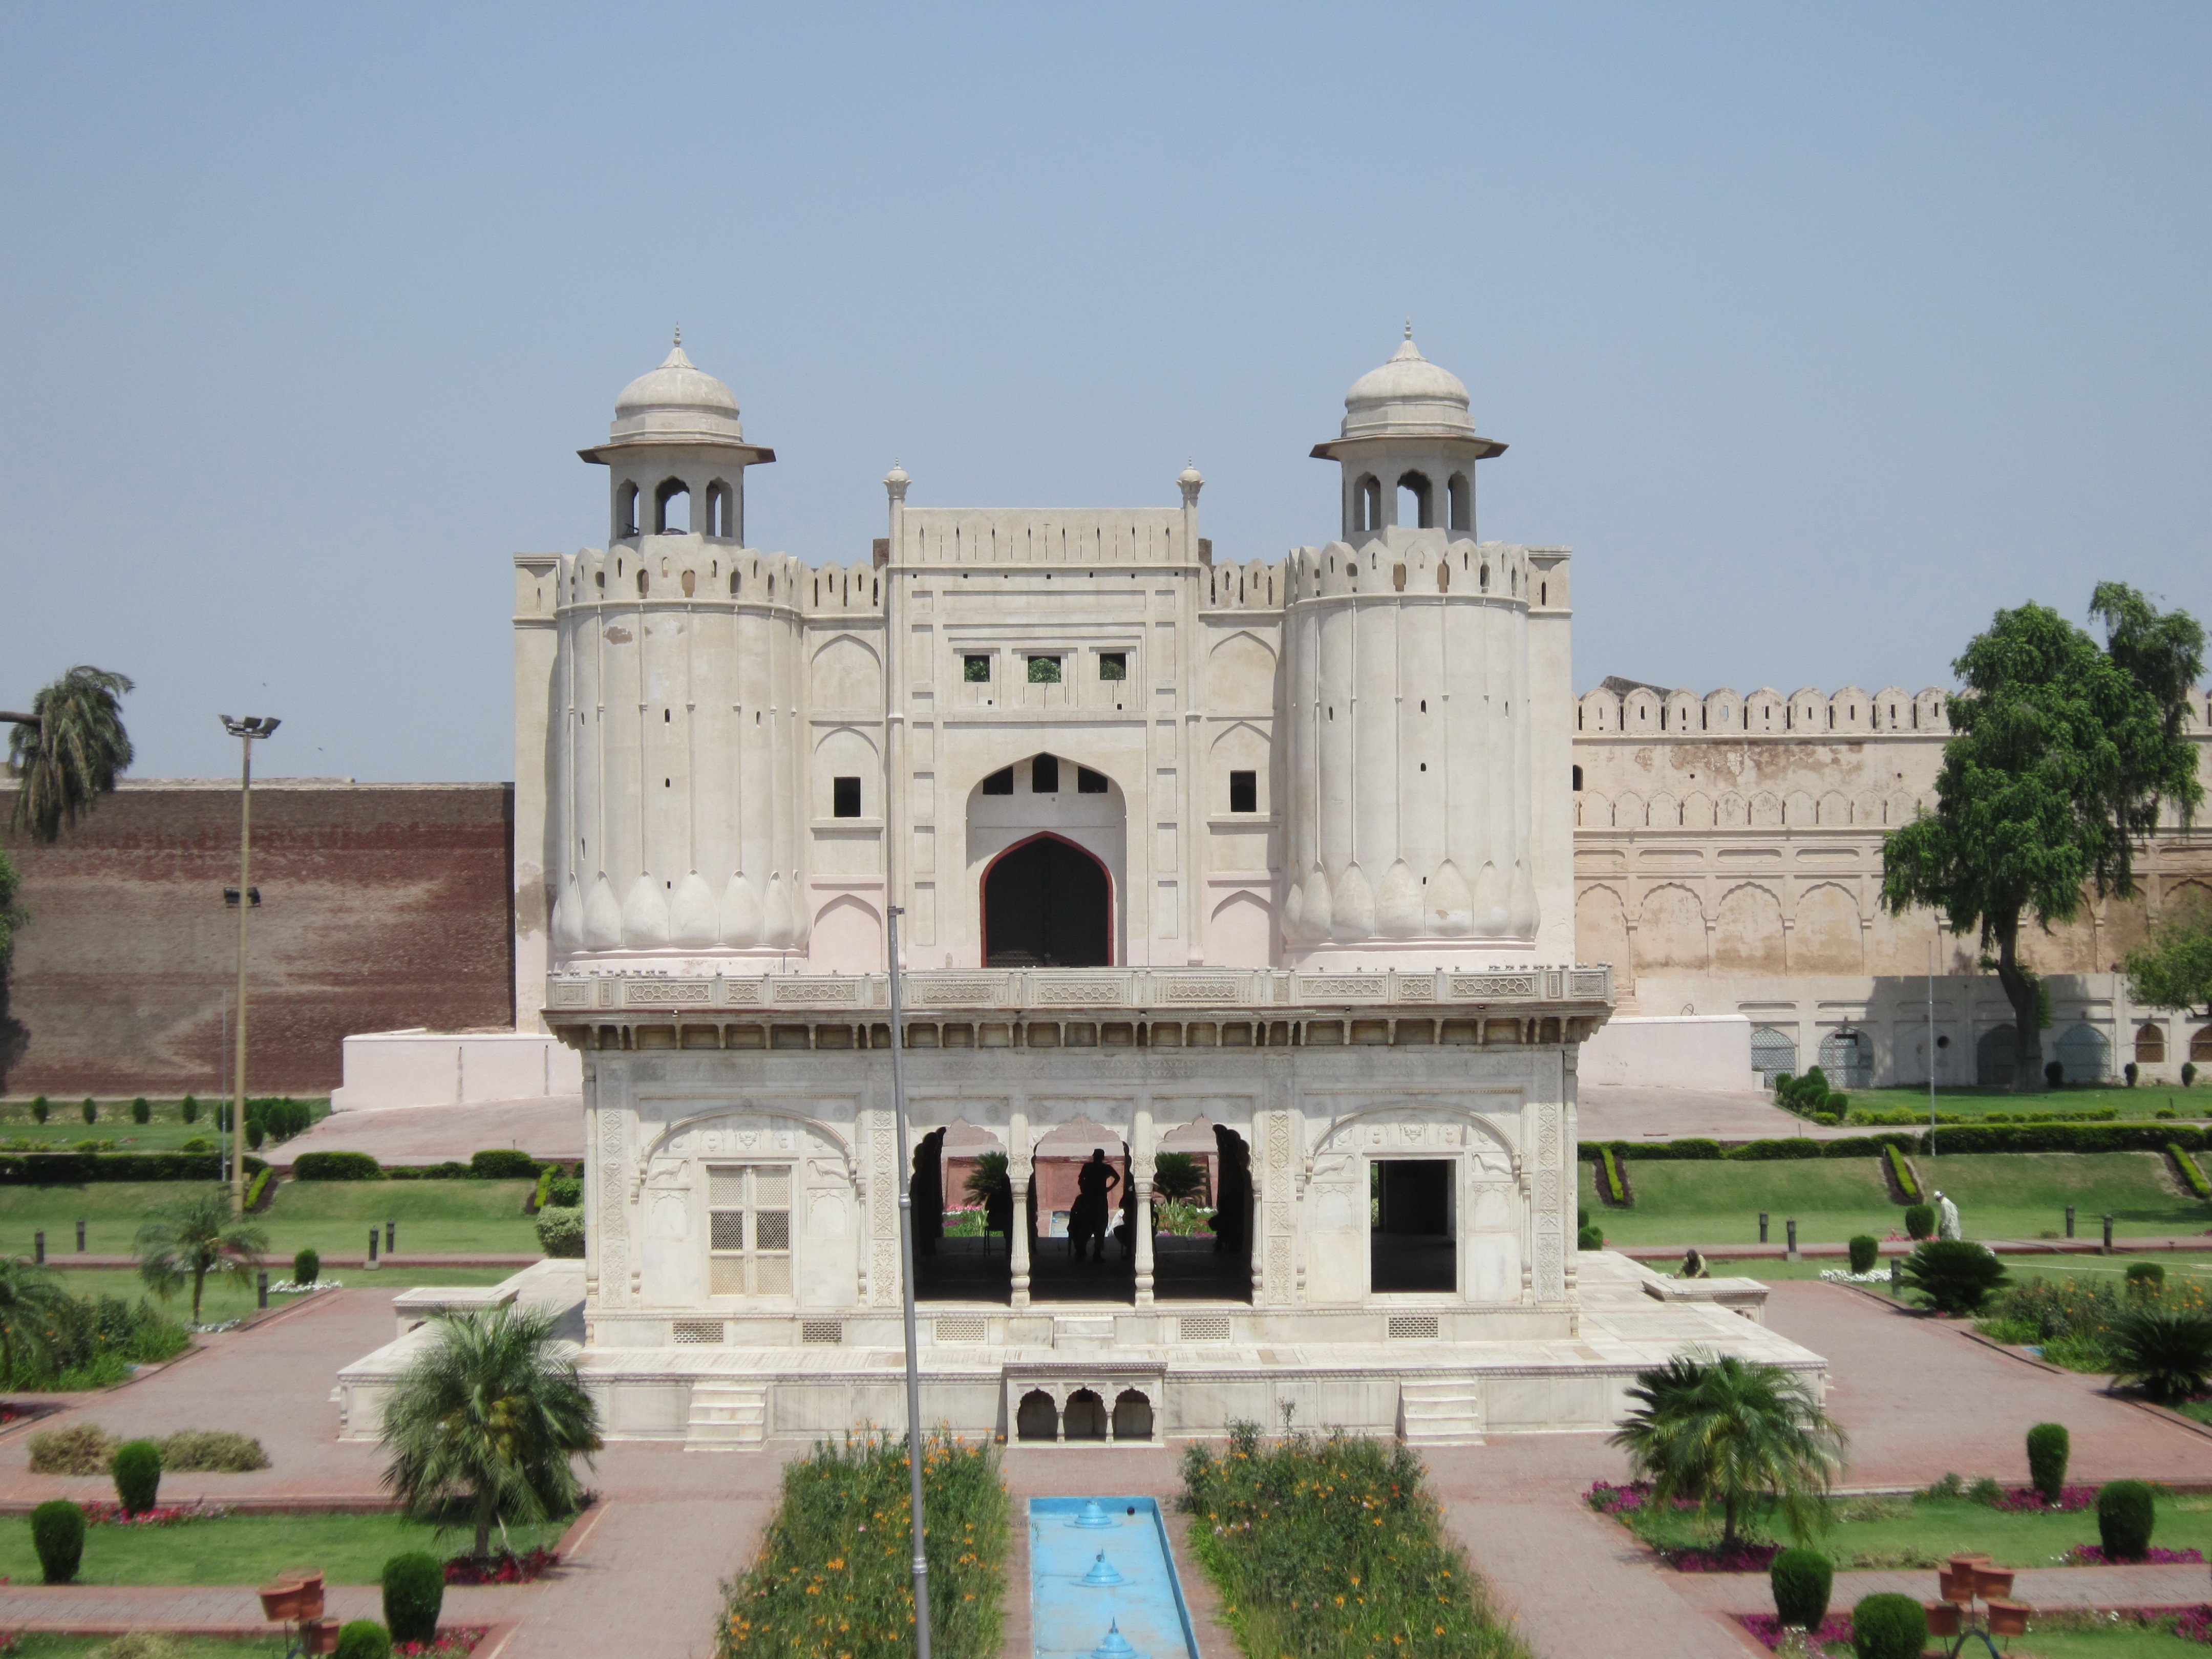
building, palace, wall, travel, landmark, attraction, historic, tourism, place of worship, medieval, fortress, history, fort, heritage, pakistan, historic site, ancient history